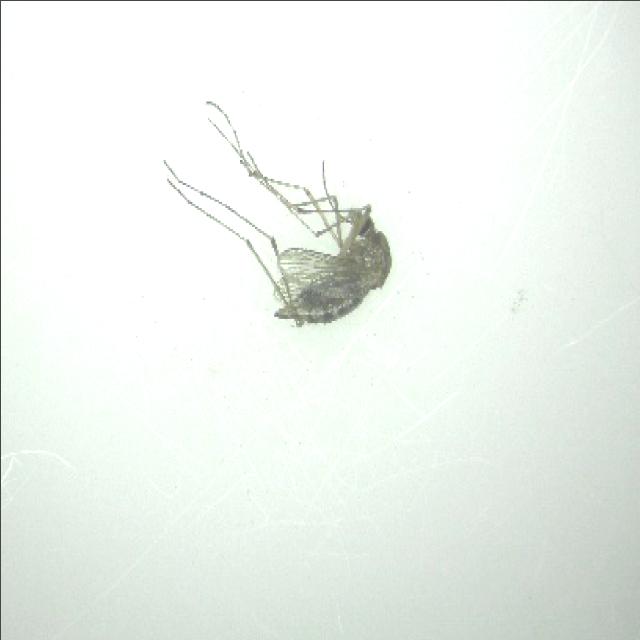
Species: aedes_vexans